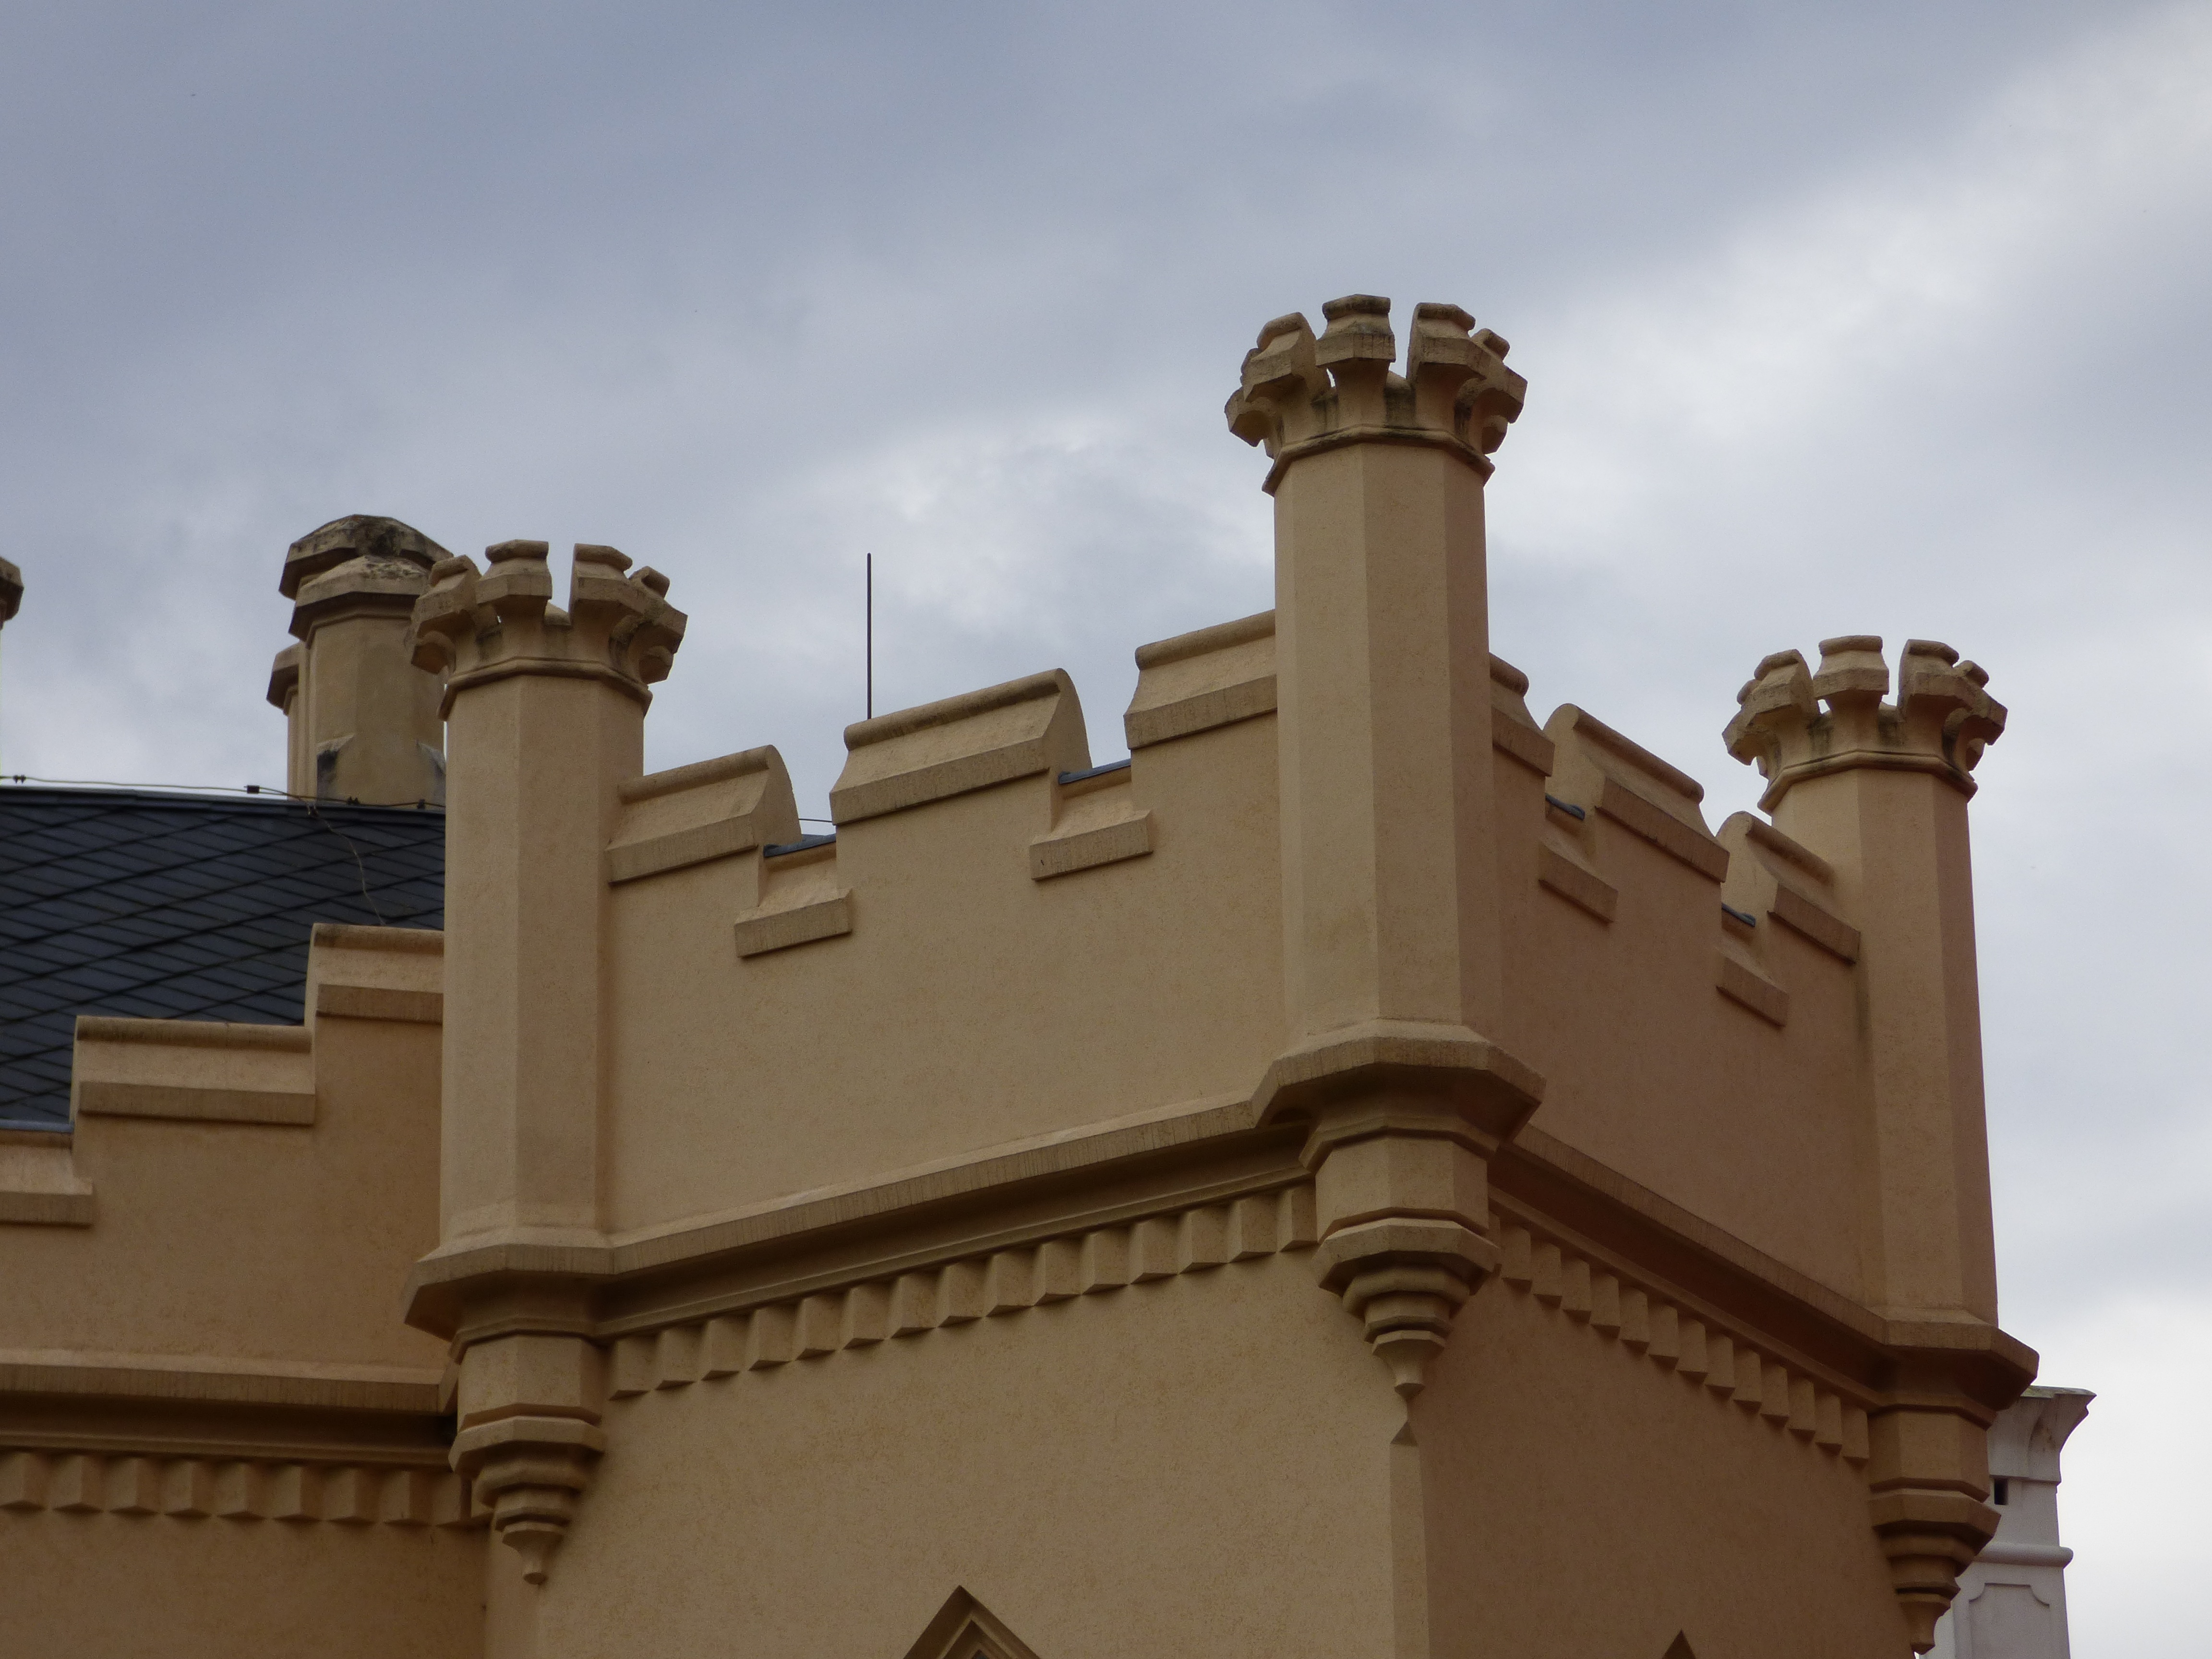
architecture, structure, view, roof, building, old, monument, column, tower, castle, landmark, facade, tourism, towers, czech republic, monuments, the palace, ancient history